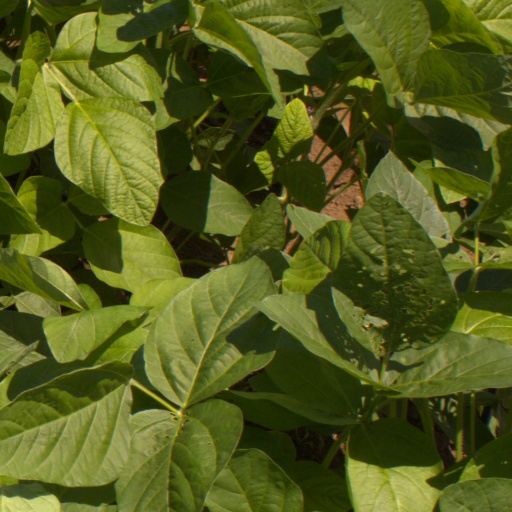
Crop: soybean